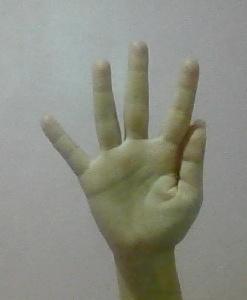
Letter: sheen